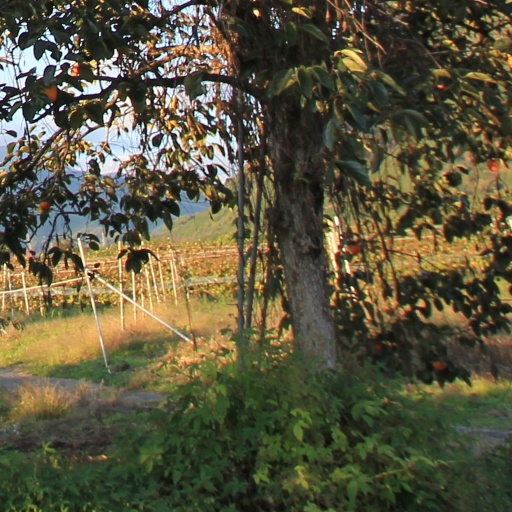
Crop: grape